Möckernbrücke (Berlin U-Bahn)

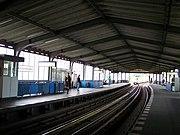
U1/U3 platforms

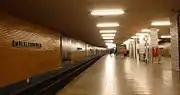
U7 platform

The station, located on a viaduct at the northern shore of the Landwehrkanal, is part of the first "Stammstrecke" route of the U-Bahn, opened on 15 February 1902. As the station also served the nearby Anhalter Bahnhof, the original building soon got too small to cope with the rising number of passengers. It therefore was demolished and replaced by the current station, opened on 25 March 1937. Severely damaged by air raids, it was closed on 30 January 1944 and not reopened until 16 June 1947.